Sau Jhooth Ek Sach

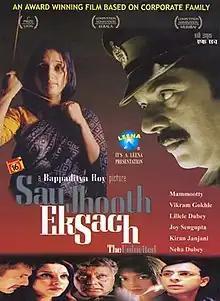
Official poster

Sau Jhooth Ek Sach is a 2005 Hindi-language indie thriller film directed by Bappaditya Roy, the film marks Bappaditya Roy's directorial debut. Produced by Amitabha Singh through the production house Think 16. The film stars Mammootty and Vikram Gokhale. Gokhale plays an industrialist. The film was screened at the 7th Mumbai International Film Festival.